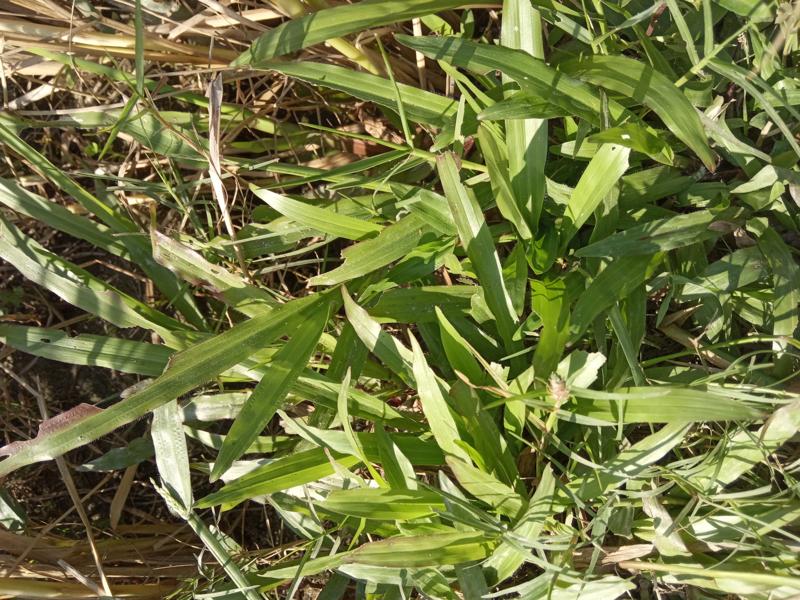
Weed species: Paspalum scrobiculatum